Ananyino culture

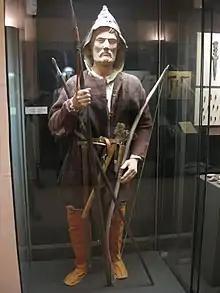
Reconstructed costume of the Ananyino people.

The Ananyino people apparently belonged to the Finno-Ugric group. In the north-eastern part of the basin formed the Proto-Permians, in its western part tribes of Volga Finns.